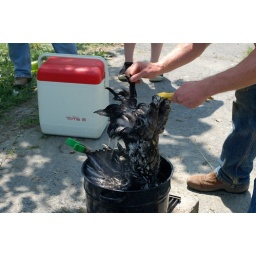
After, the chicken gets a dunk in scalding water